Vickers hardness test

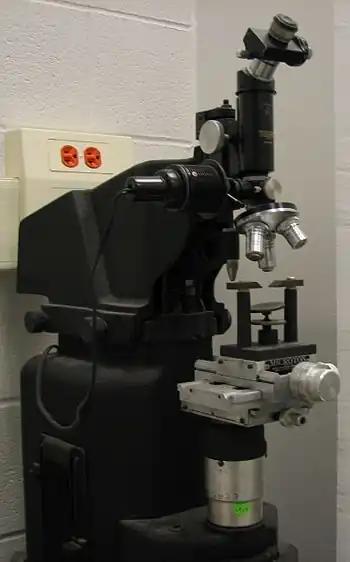
A Vickers hardness tester

The Vickers hardness test was developed in 1921 by Robert L. Smith and George E. Sandland at Vickers Ltd as an alternative to the Brinell method to measure the hardness of materials. The Vickers test is often easier to use than other hardness tests since the required calculations are independent of the size of the indenter, and the indenter can be used for all materials irrespective of hardness. The basic principle, as with all common measures of hardness, is to observe a material's ability to resist plastic deformation from a standard source.